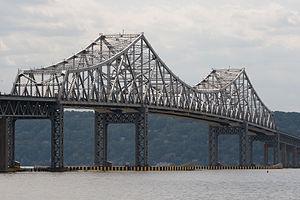
Le pont Tappan Zee est un pont sur l'Hudson.
Cette liste des ponts en porte-à-faux les plus longs du monde recense les ponts à poutre en porte-à-faux présentant les plus grandes portées, classées par ordre décroissant de longueur.
Cet article a pour vocation de présenter une liste de ponts remarquables aux États-Unis, soit par leurs caractéristiques dimensionnelles, soit par leur intérêt architectural ou historique.